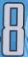
Number: 8